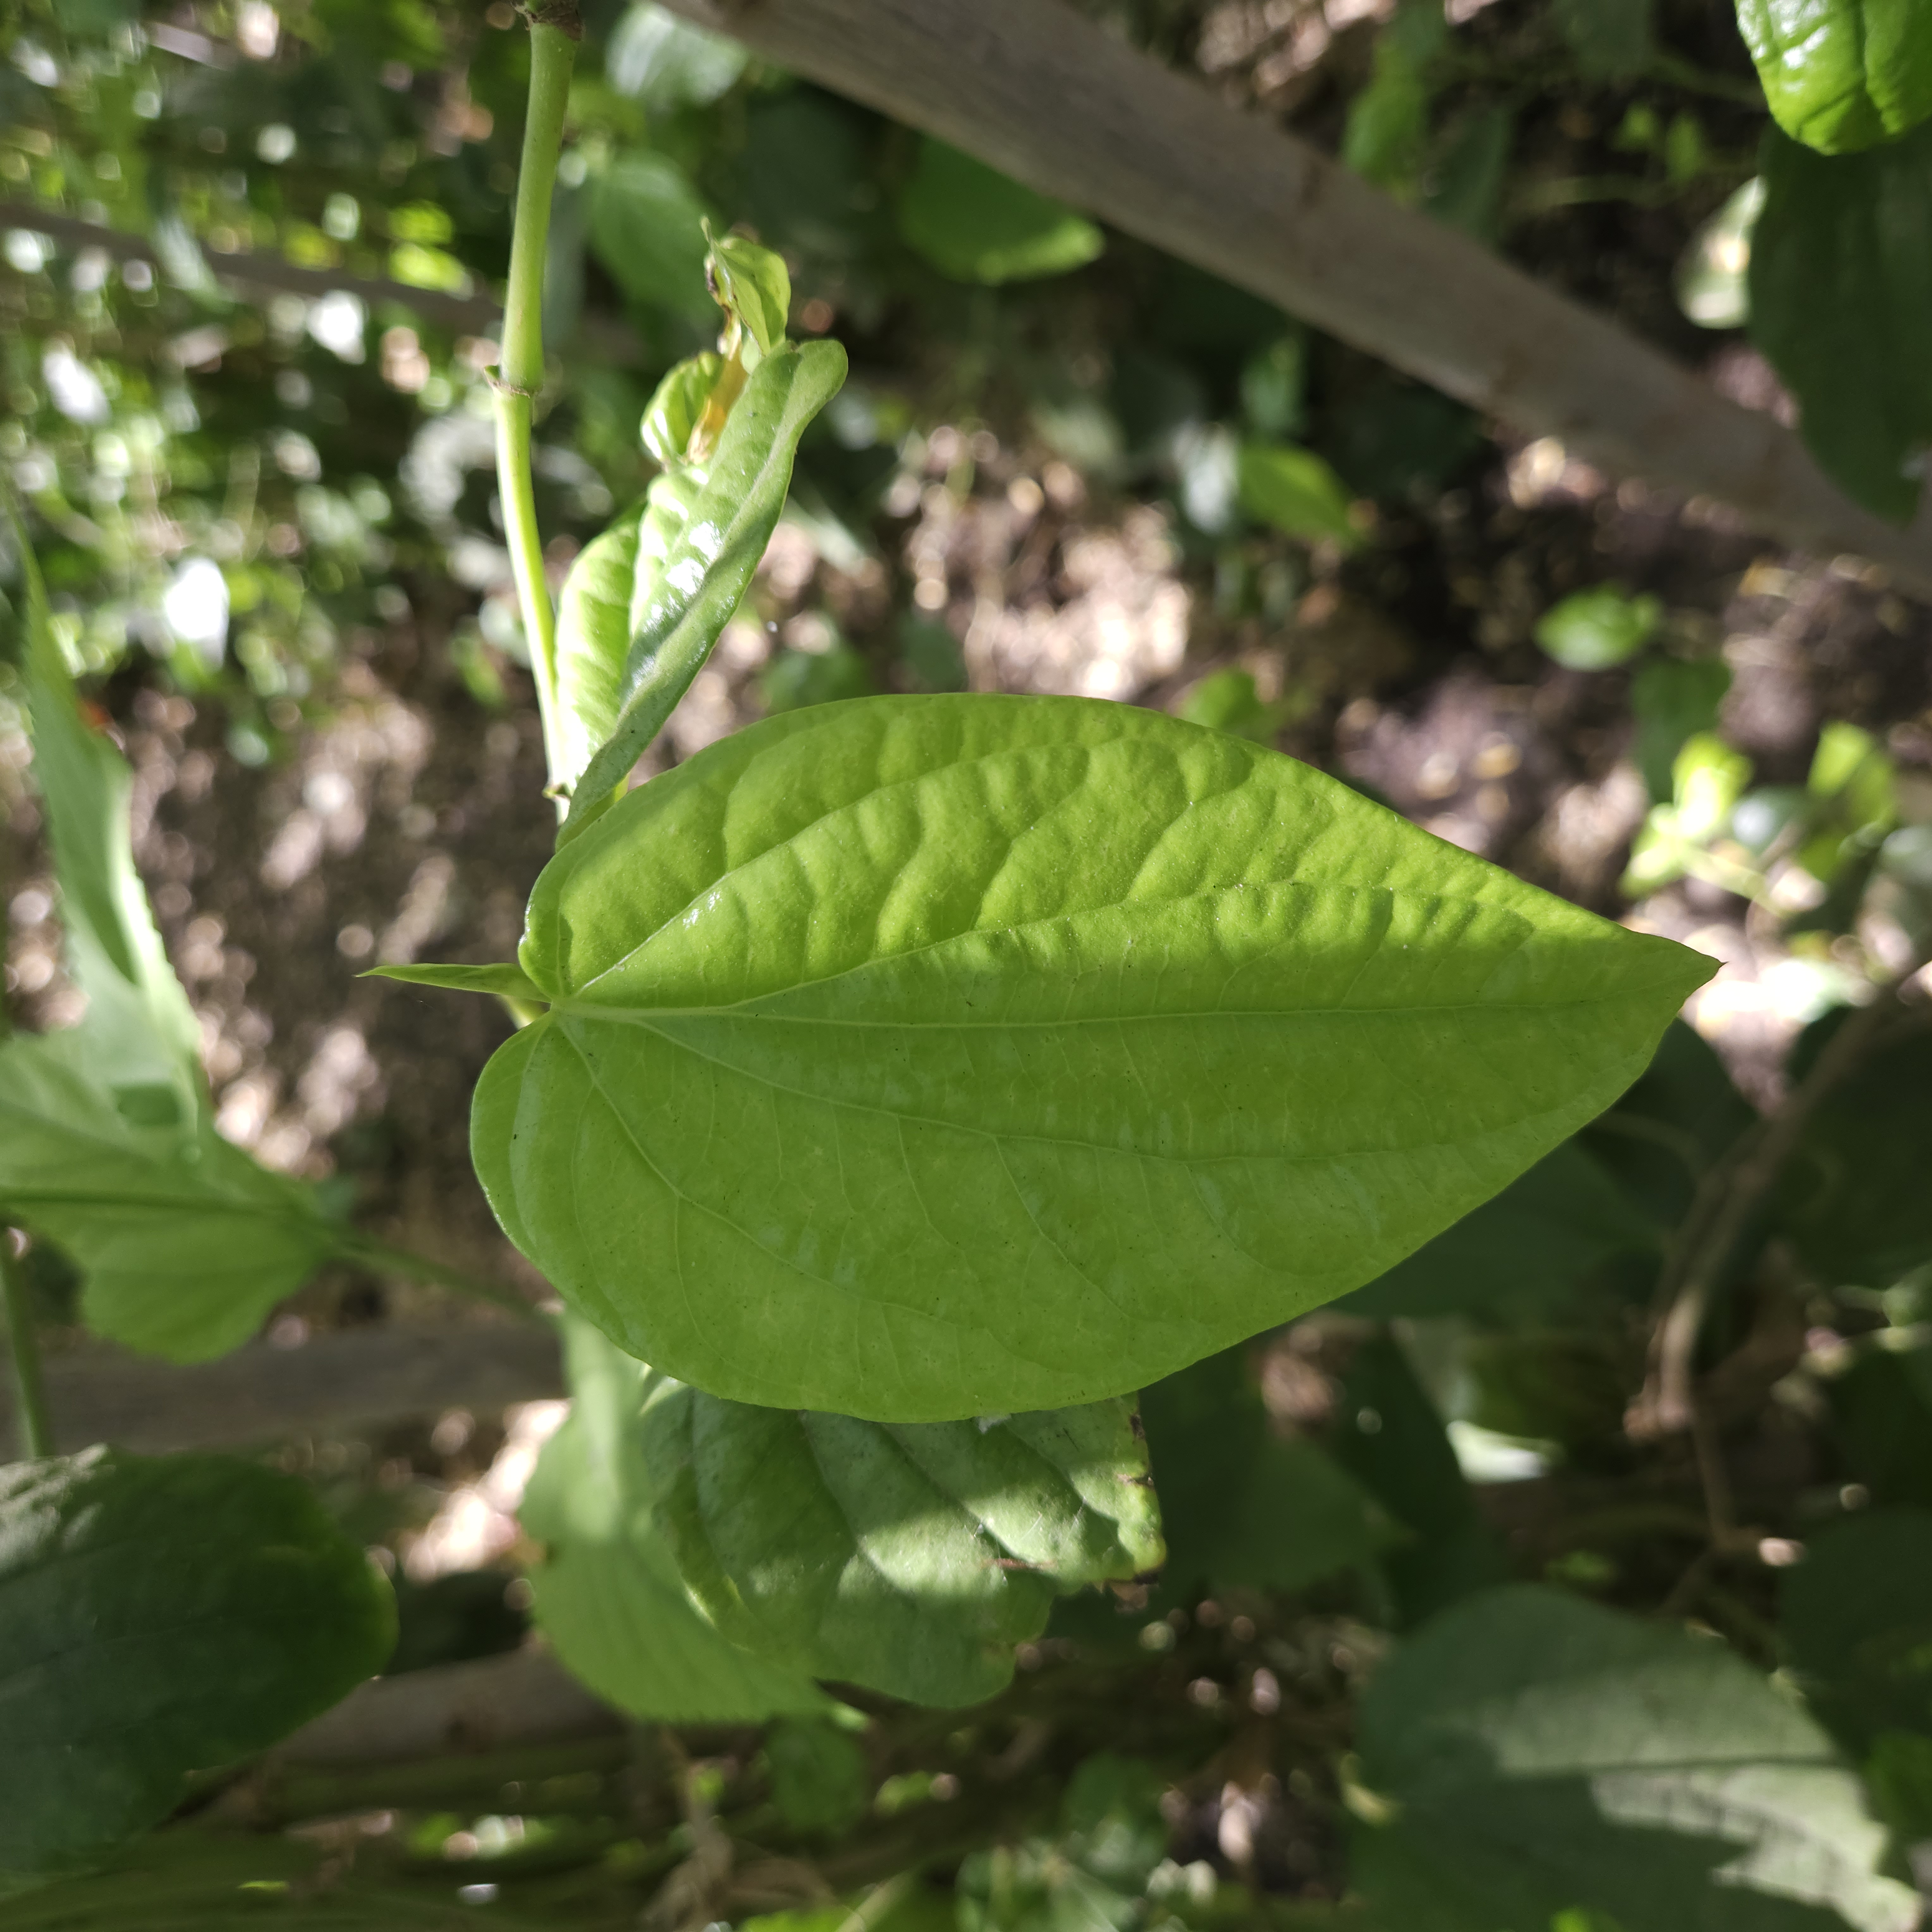
Label: Healthy